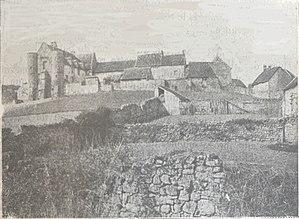
in ""almanach Matot-Braine 1915-17""."
Le prieuré de Bragny est un ancien prieuré situé sur le territoire de la commune de Saint-Vincent-Bragny dans le département français de Saône-et-Loire et la région Bourgogne-Franche-Comté. L'église priorale, du XIIe siècle, est dédiée à Saint-Martin.
Saint-Vincent-Bragny est une commune française située dans le département de Saône-et-Loire en région Bourgogne-Franche-Comté.
Cet article recense une partie des monuments historiques de Saône-et-Loire, en France.